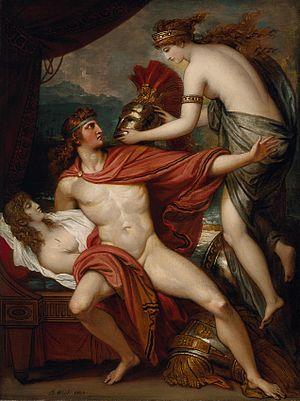
Cette page concerne l'année 1804 du calendrier grégorien.